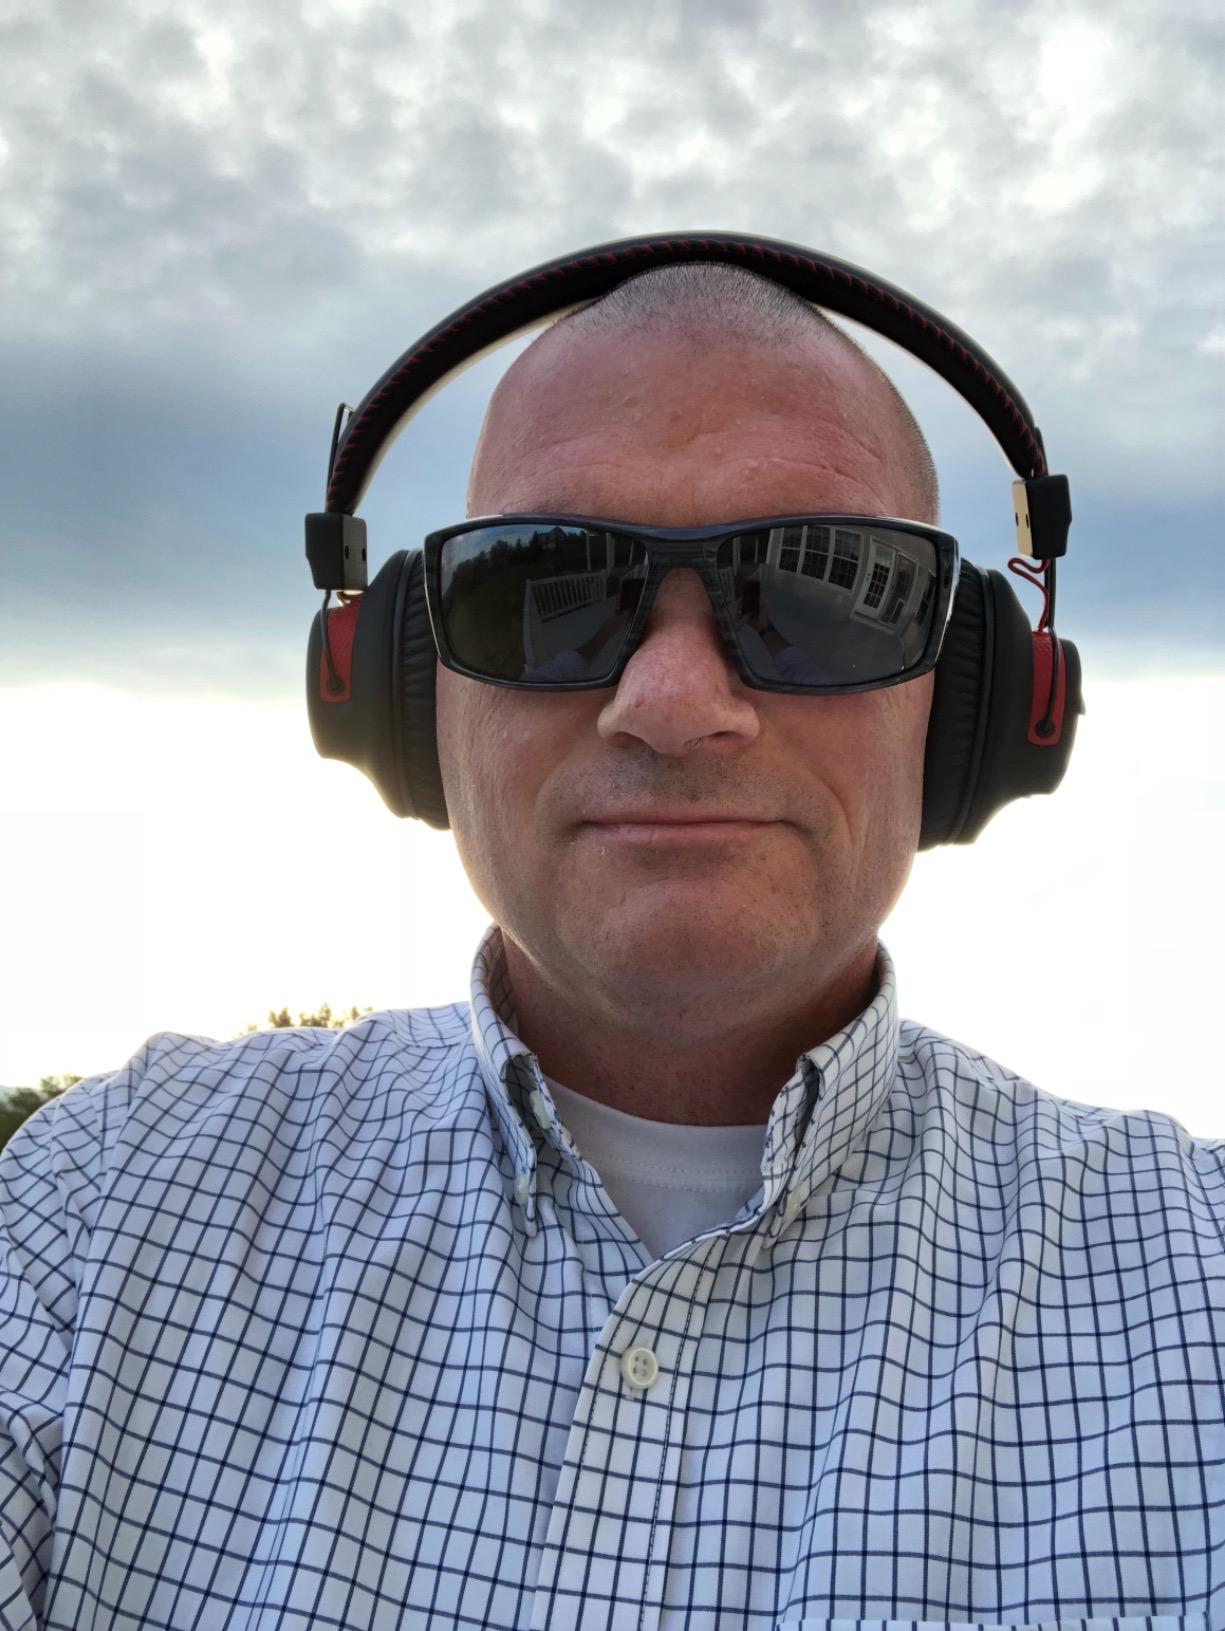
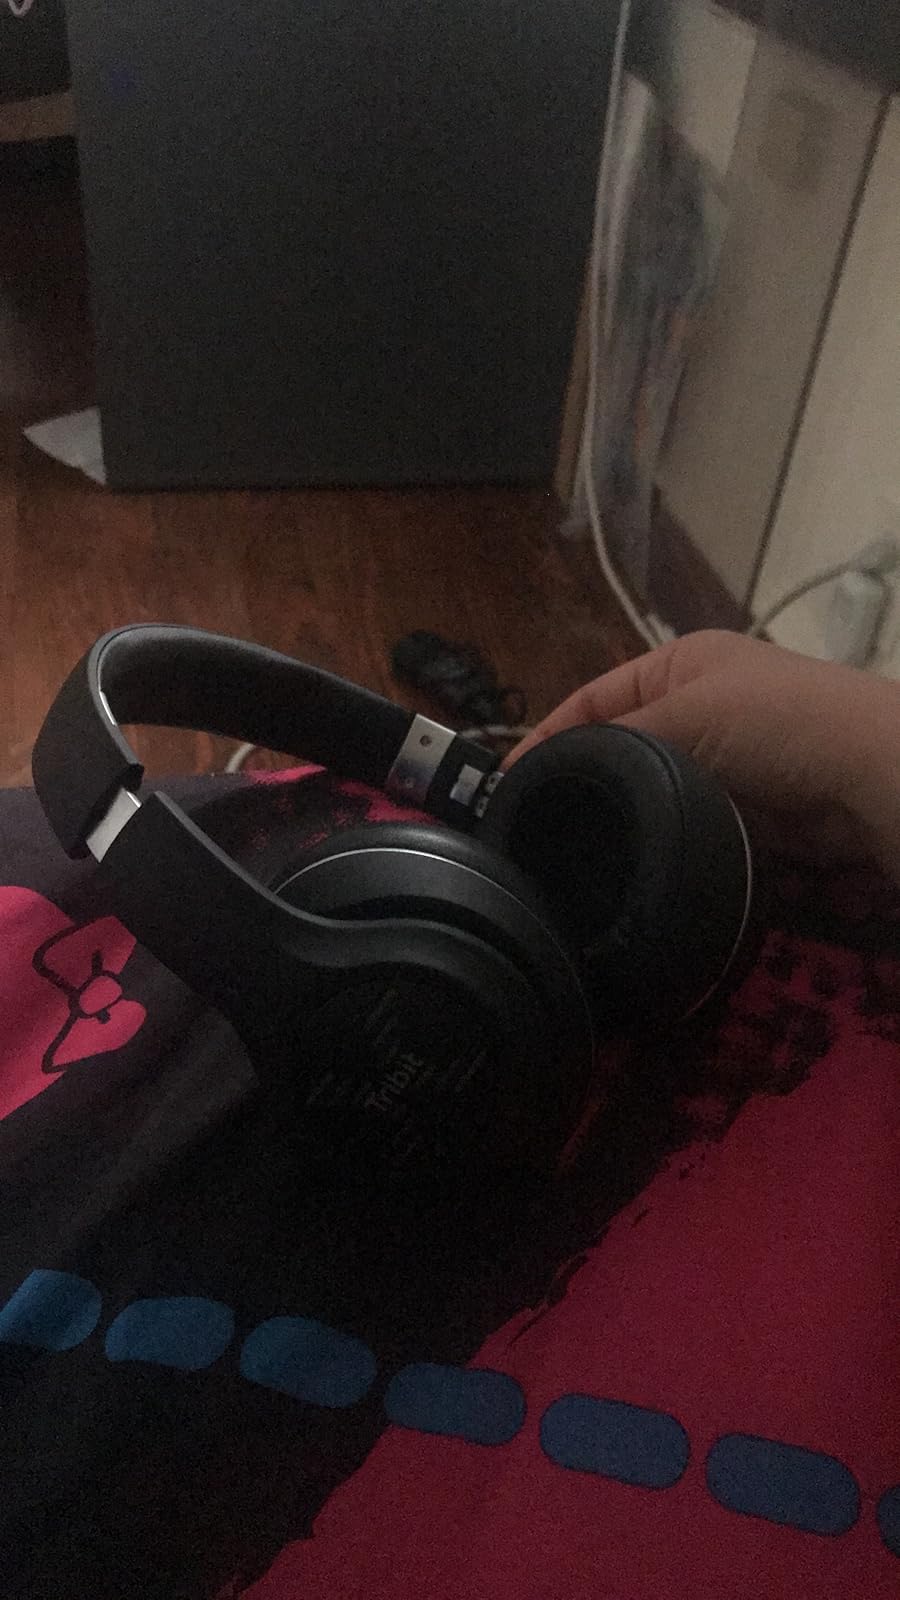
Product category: headphones
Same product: no